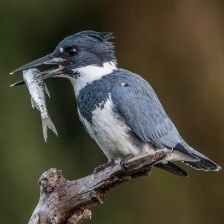
Species: BELTED KINGFISHER
Scientific name: MEGACERYLE ALCYON